Charles Farrar Forster

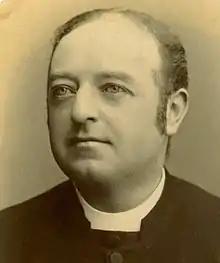

Charles Farrar Forster (29 February 1848 – 28 August 1894) was curate of the parish of Lockwood near Huddersfield, vicar of St Andrew's Church in Huddersfield, and the first vicar of the Church of St Michael and All Angels, Beckwithshaw.